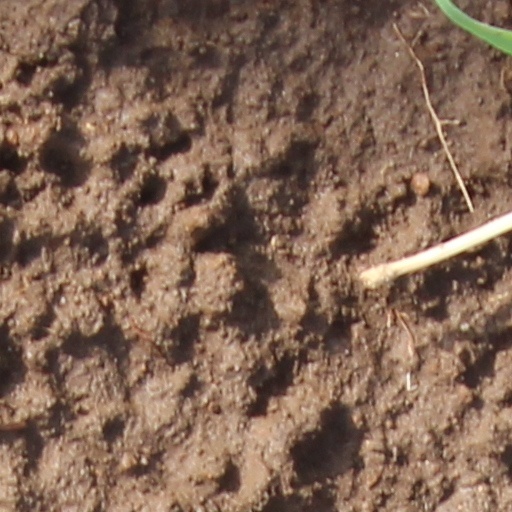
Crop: wheat